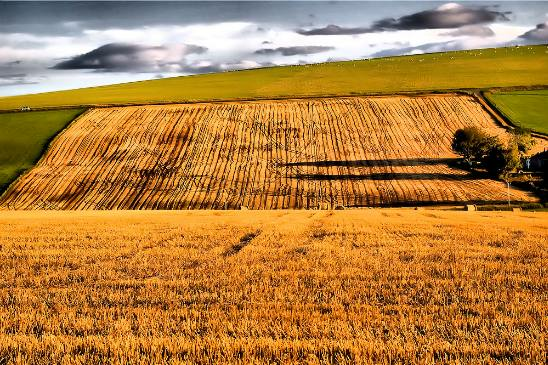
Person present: No